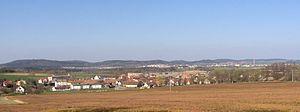
Sousedovice est une commune du district de Strakonice, dans la région de Bohême-du-Sud, en République tchèque. Sa population s'élevait à 305 habitants en 2017.